Textile manufacturing

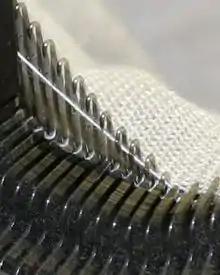
Close-up on the needles.

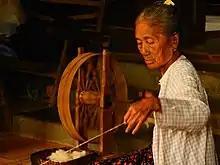
Traditional spinner in her family's house in Old Bagan, Myanmar (2019).

Knitting by machine is done in two different ways; warp and weft. Weft knitting (as seen in the pictures) is similar in method to hand knitting with stitches all connected to each other horizontally. Various weft machines can be configured to produce textiles from a single spool of yarn or multiple spools, depending on the size of the machine cylinder (in which the needles are bedded). In a warp knit, there are many pieces of yarn and there are vertical chains, zigzagged together by crossing the cotton yarn.